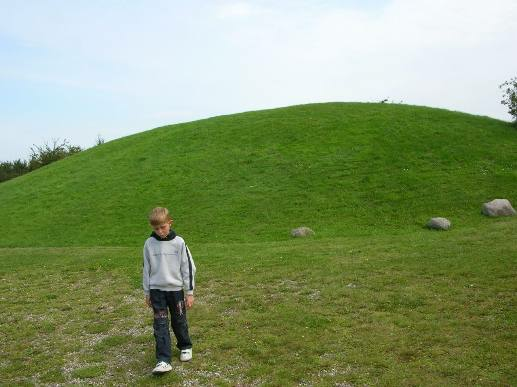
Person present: Yes